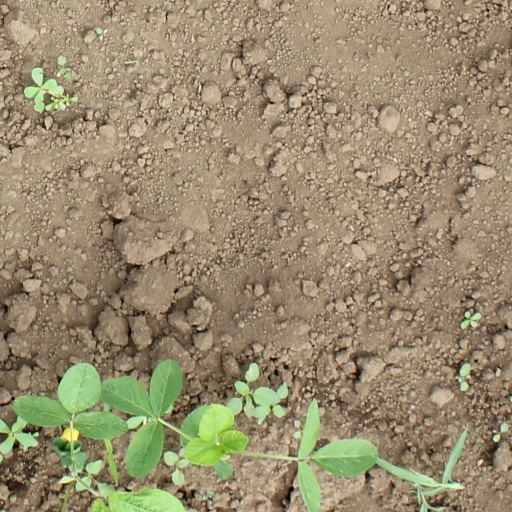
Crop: soybean